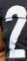
Number: 2